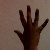
The image shows a hand gesture representing the number 5 in Indian Sign Language.